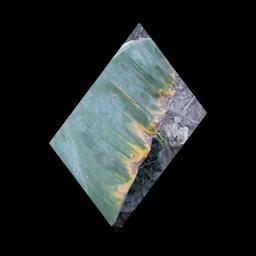
Label: POTASSIUM DEFICIENCY